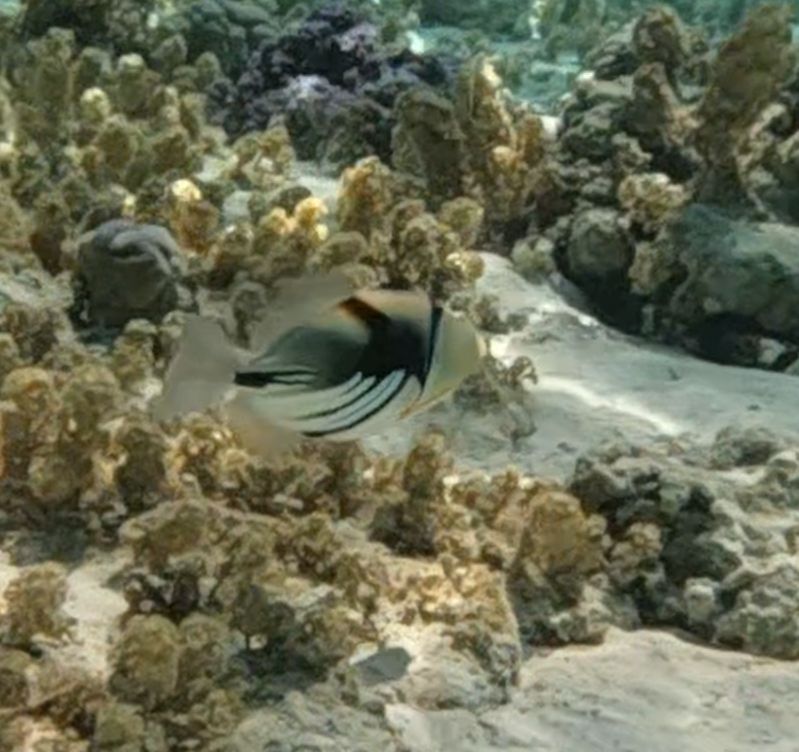
Rhinecanthus aculeatus (Lagoon Triggerfish)